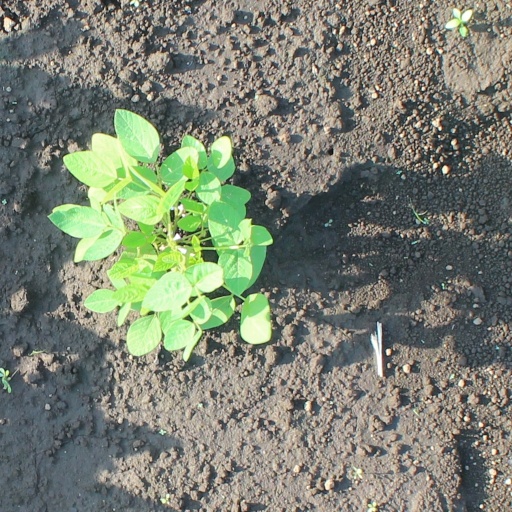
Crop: soybean